Sharjah Art Museum

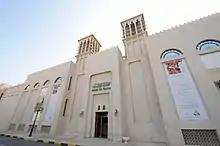
Sharjah Art Museum

The Sharjah Art Museum is an art museum in the city of Sharjah, United Arab Emirates. It was housed in Bait Al Serkal in Al Shuwaihean Area. It is one of the leading art institutions in the Persian Gulf region.